Matt Pryor (American football)

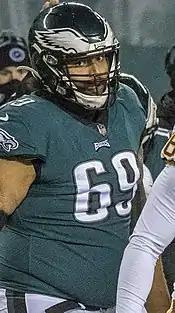
Pryor with the Philadelphia Eagles in 2021

Matt Pryor (born December 16, 1994) is an American professional football offensive tackle for the Philadelphia Eagles of the National Football League (NFL). He played college football for the TCU Horned Frogs.